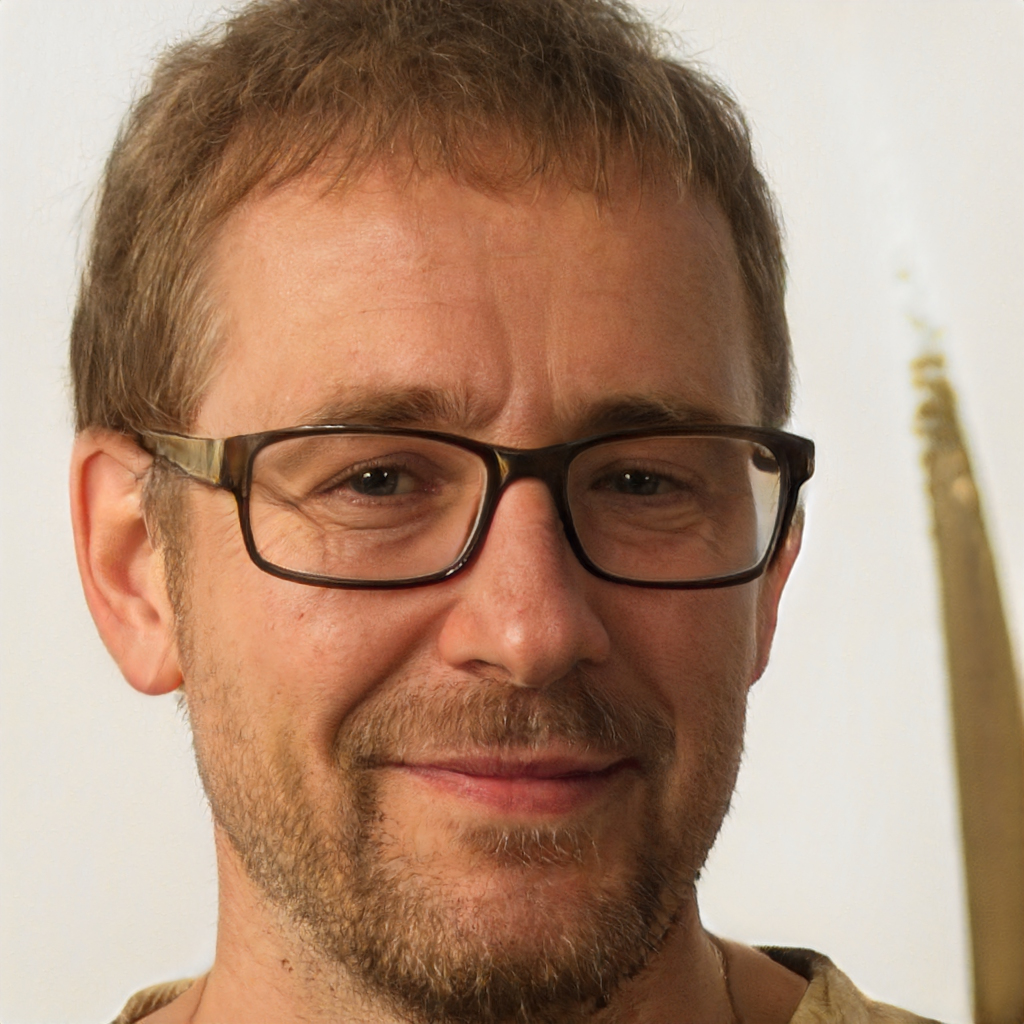
Gender: Male